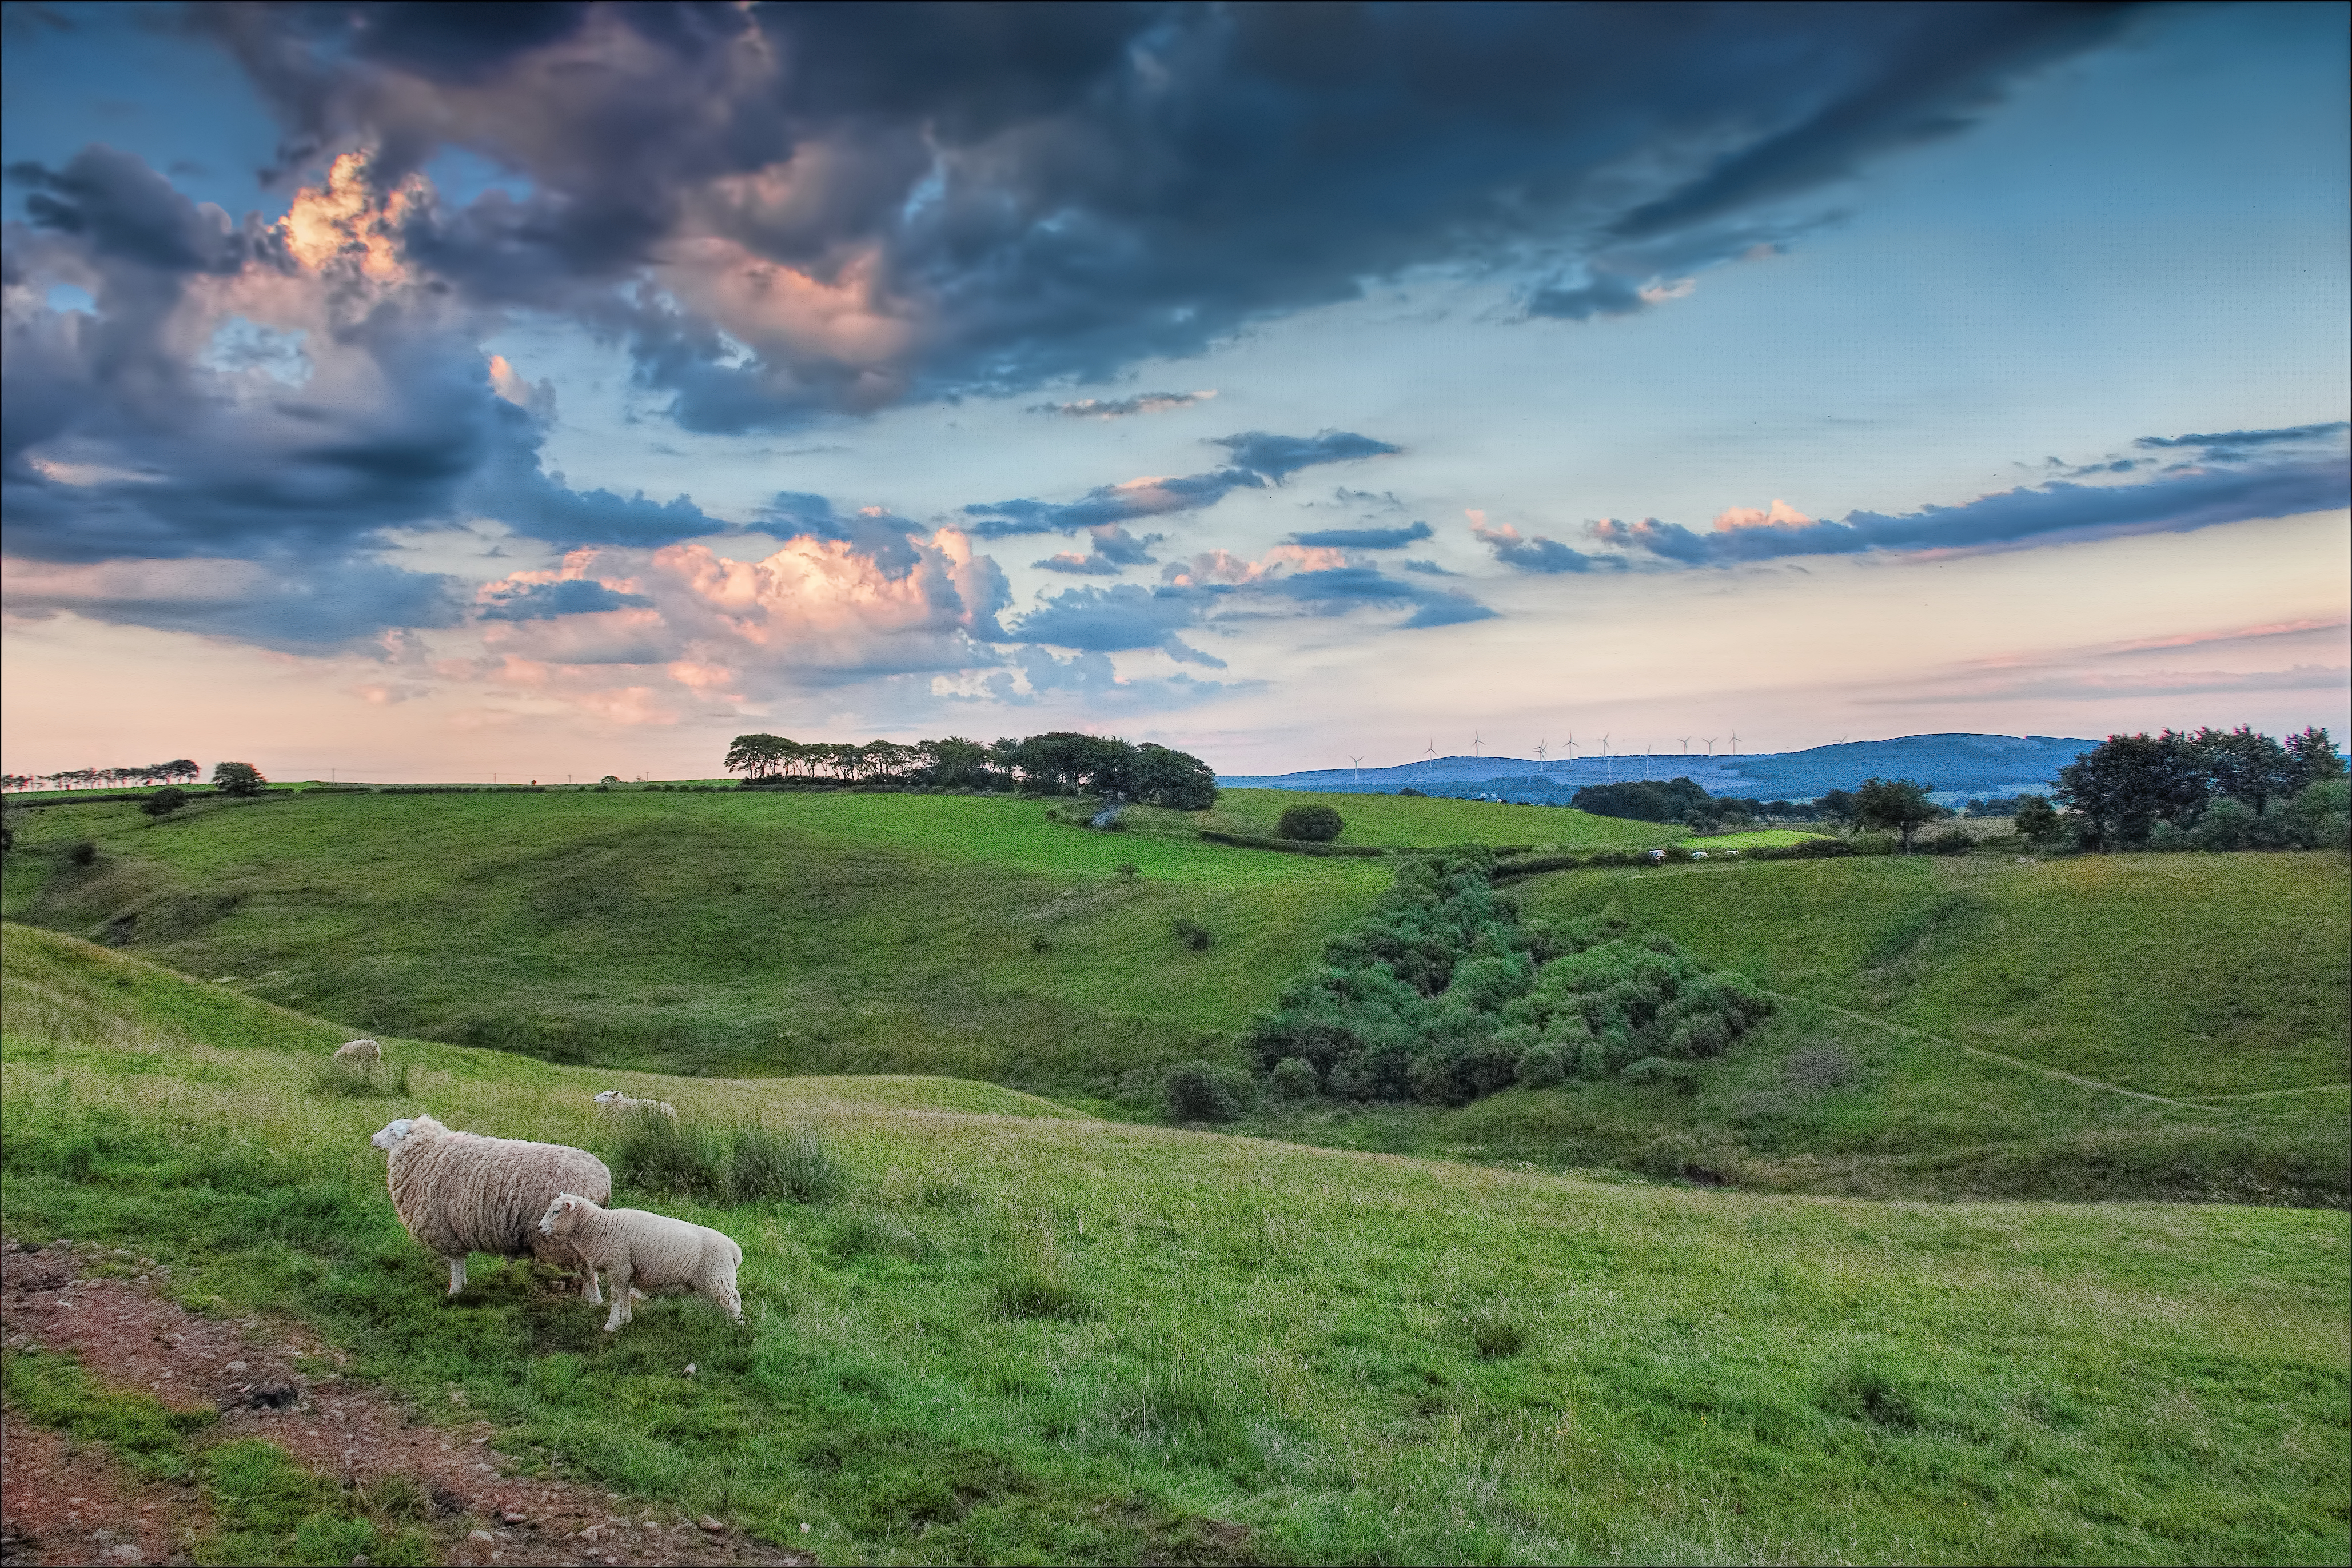
landscape, grass, horizon, mountain, cloud, field, farm, meadow, prairie, hill, pasture, grazing, sheep, agriculture, highland, plain, grassland, plateau, scotland, habitat, ecosystem, ayrshire, loudounhill, irvinevalley, steppe, rural area